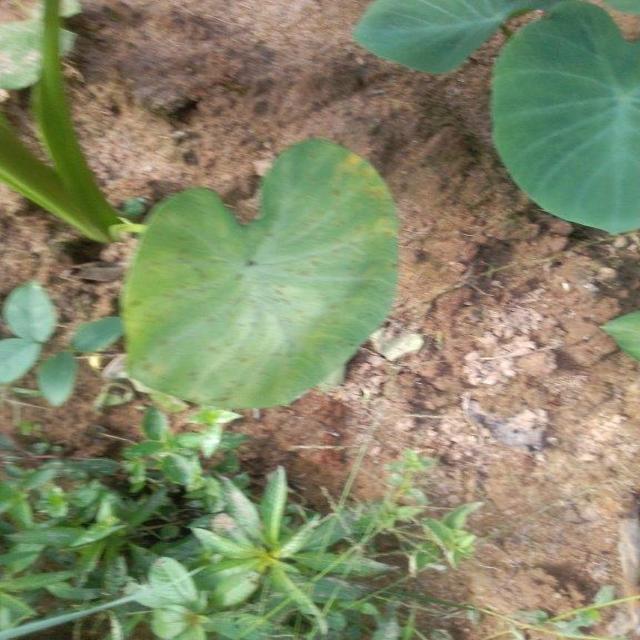
Label: Mid_Blight